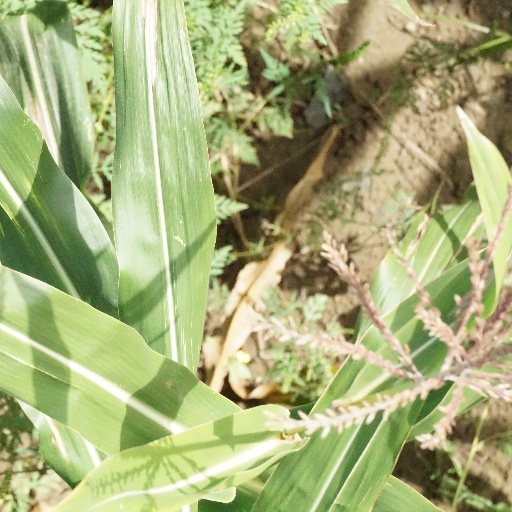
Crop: maize; corn